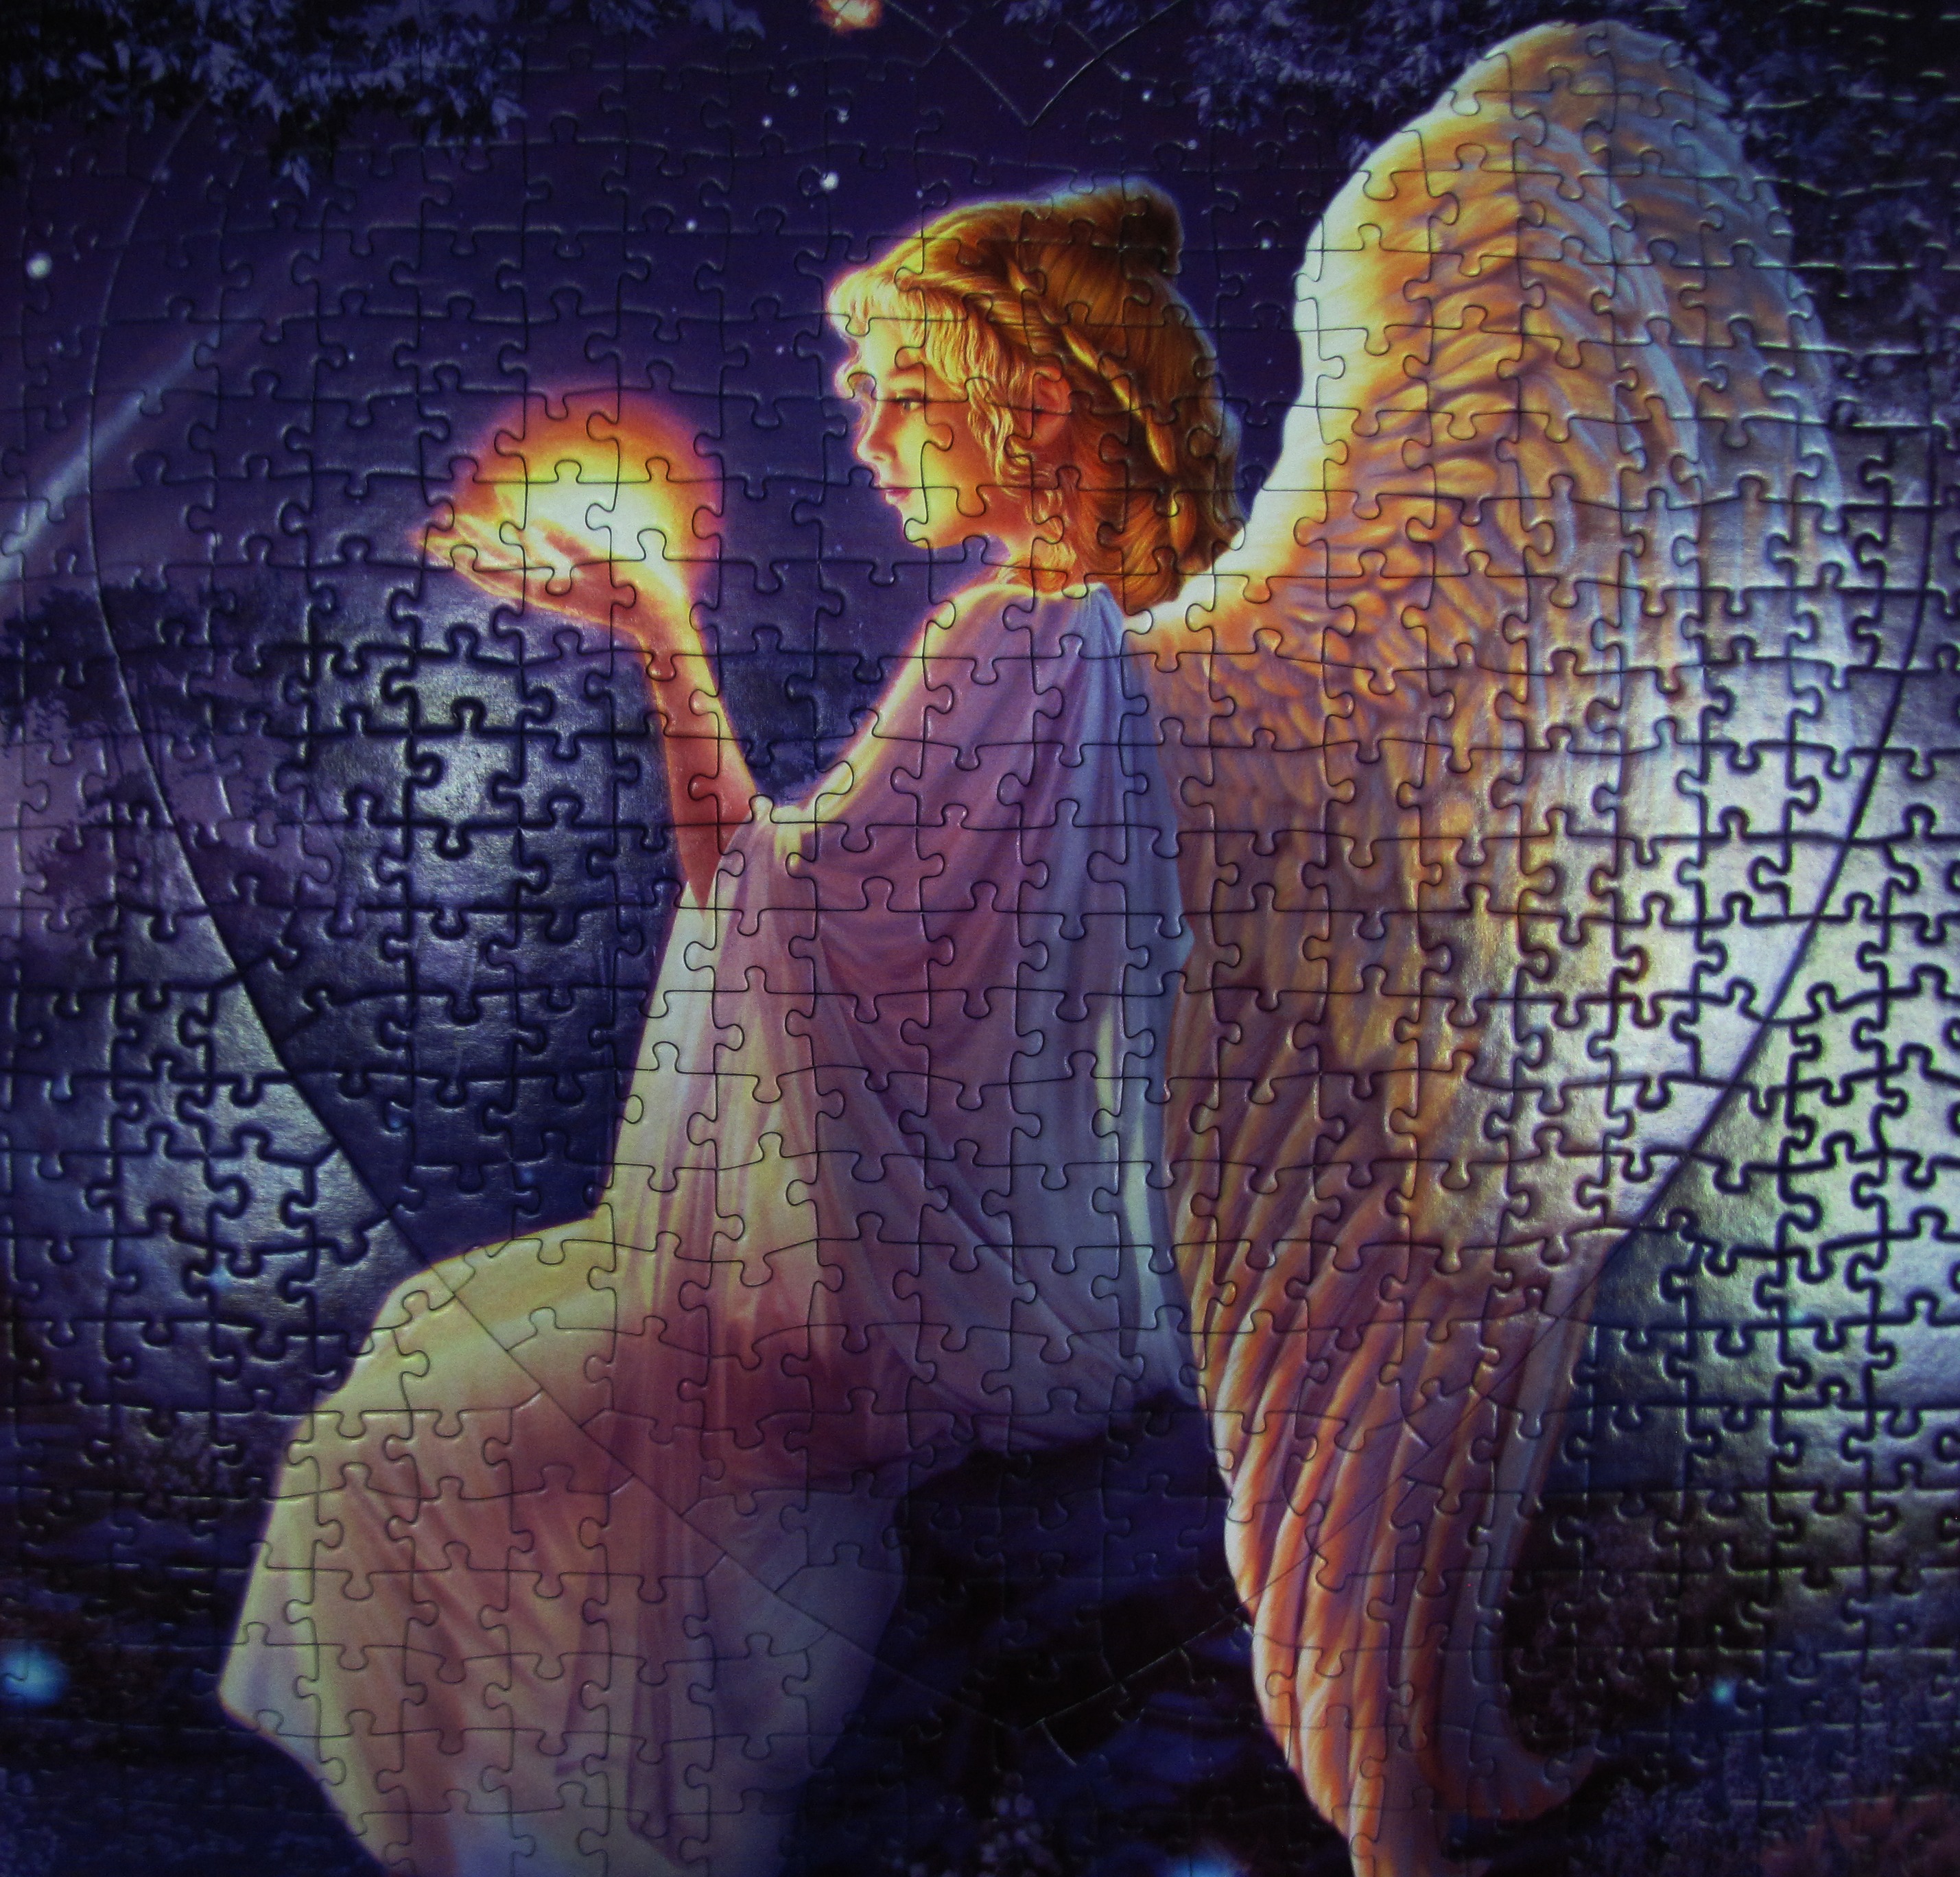
wing, play, art, organ, puzzle, piecing together, light messenger